Göhrde State Forest

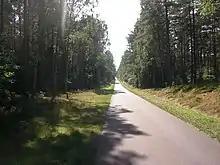
The state forest near the village of Röthen

The Göhrde includes the entire unincorporated area of Göhrde, parts of the municipality of Göhrde (both in Lüchow-Dannenberg district) as well as parts of the municipalities of Nahrendorf and Boitze (Lüneburg district). The forest is also part of the Elbufer-Drawehn Nature Park and is located on a plateau with an average height of 80 metres above NN (roughly from 50 to 110 m NN) in the northwestern area of the Drawehn. Because the Göhrde region has no rivers it was never settled.